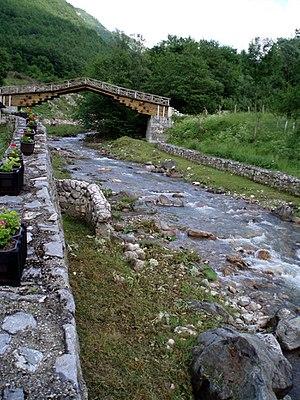
La Mileševka ou Mileševka reka est une rivière du sud-ouest de la Serbie. Elle est un affluent droit du Lim.